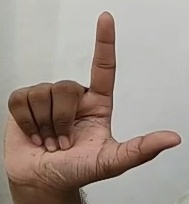
ASL sign: L